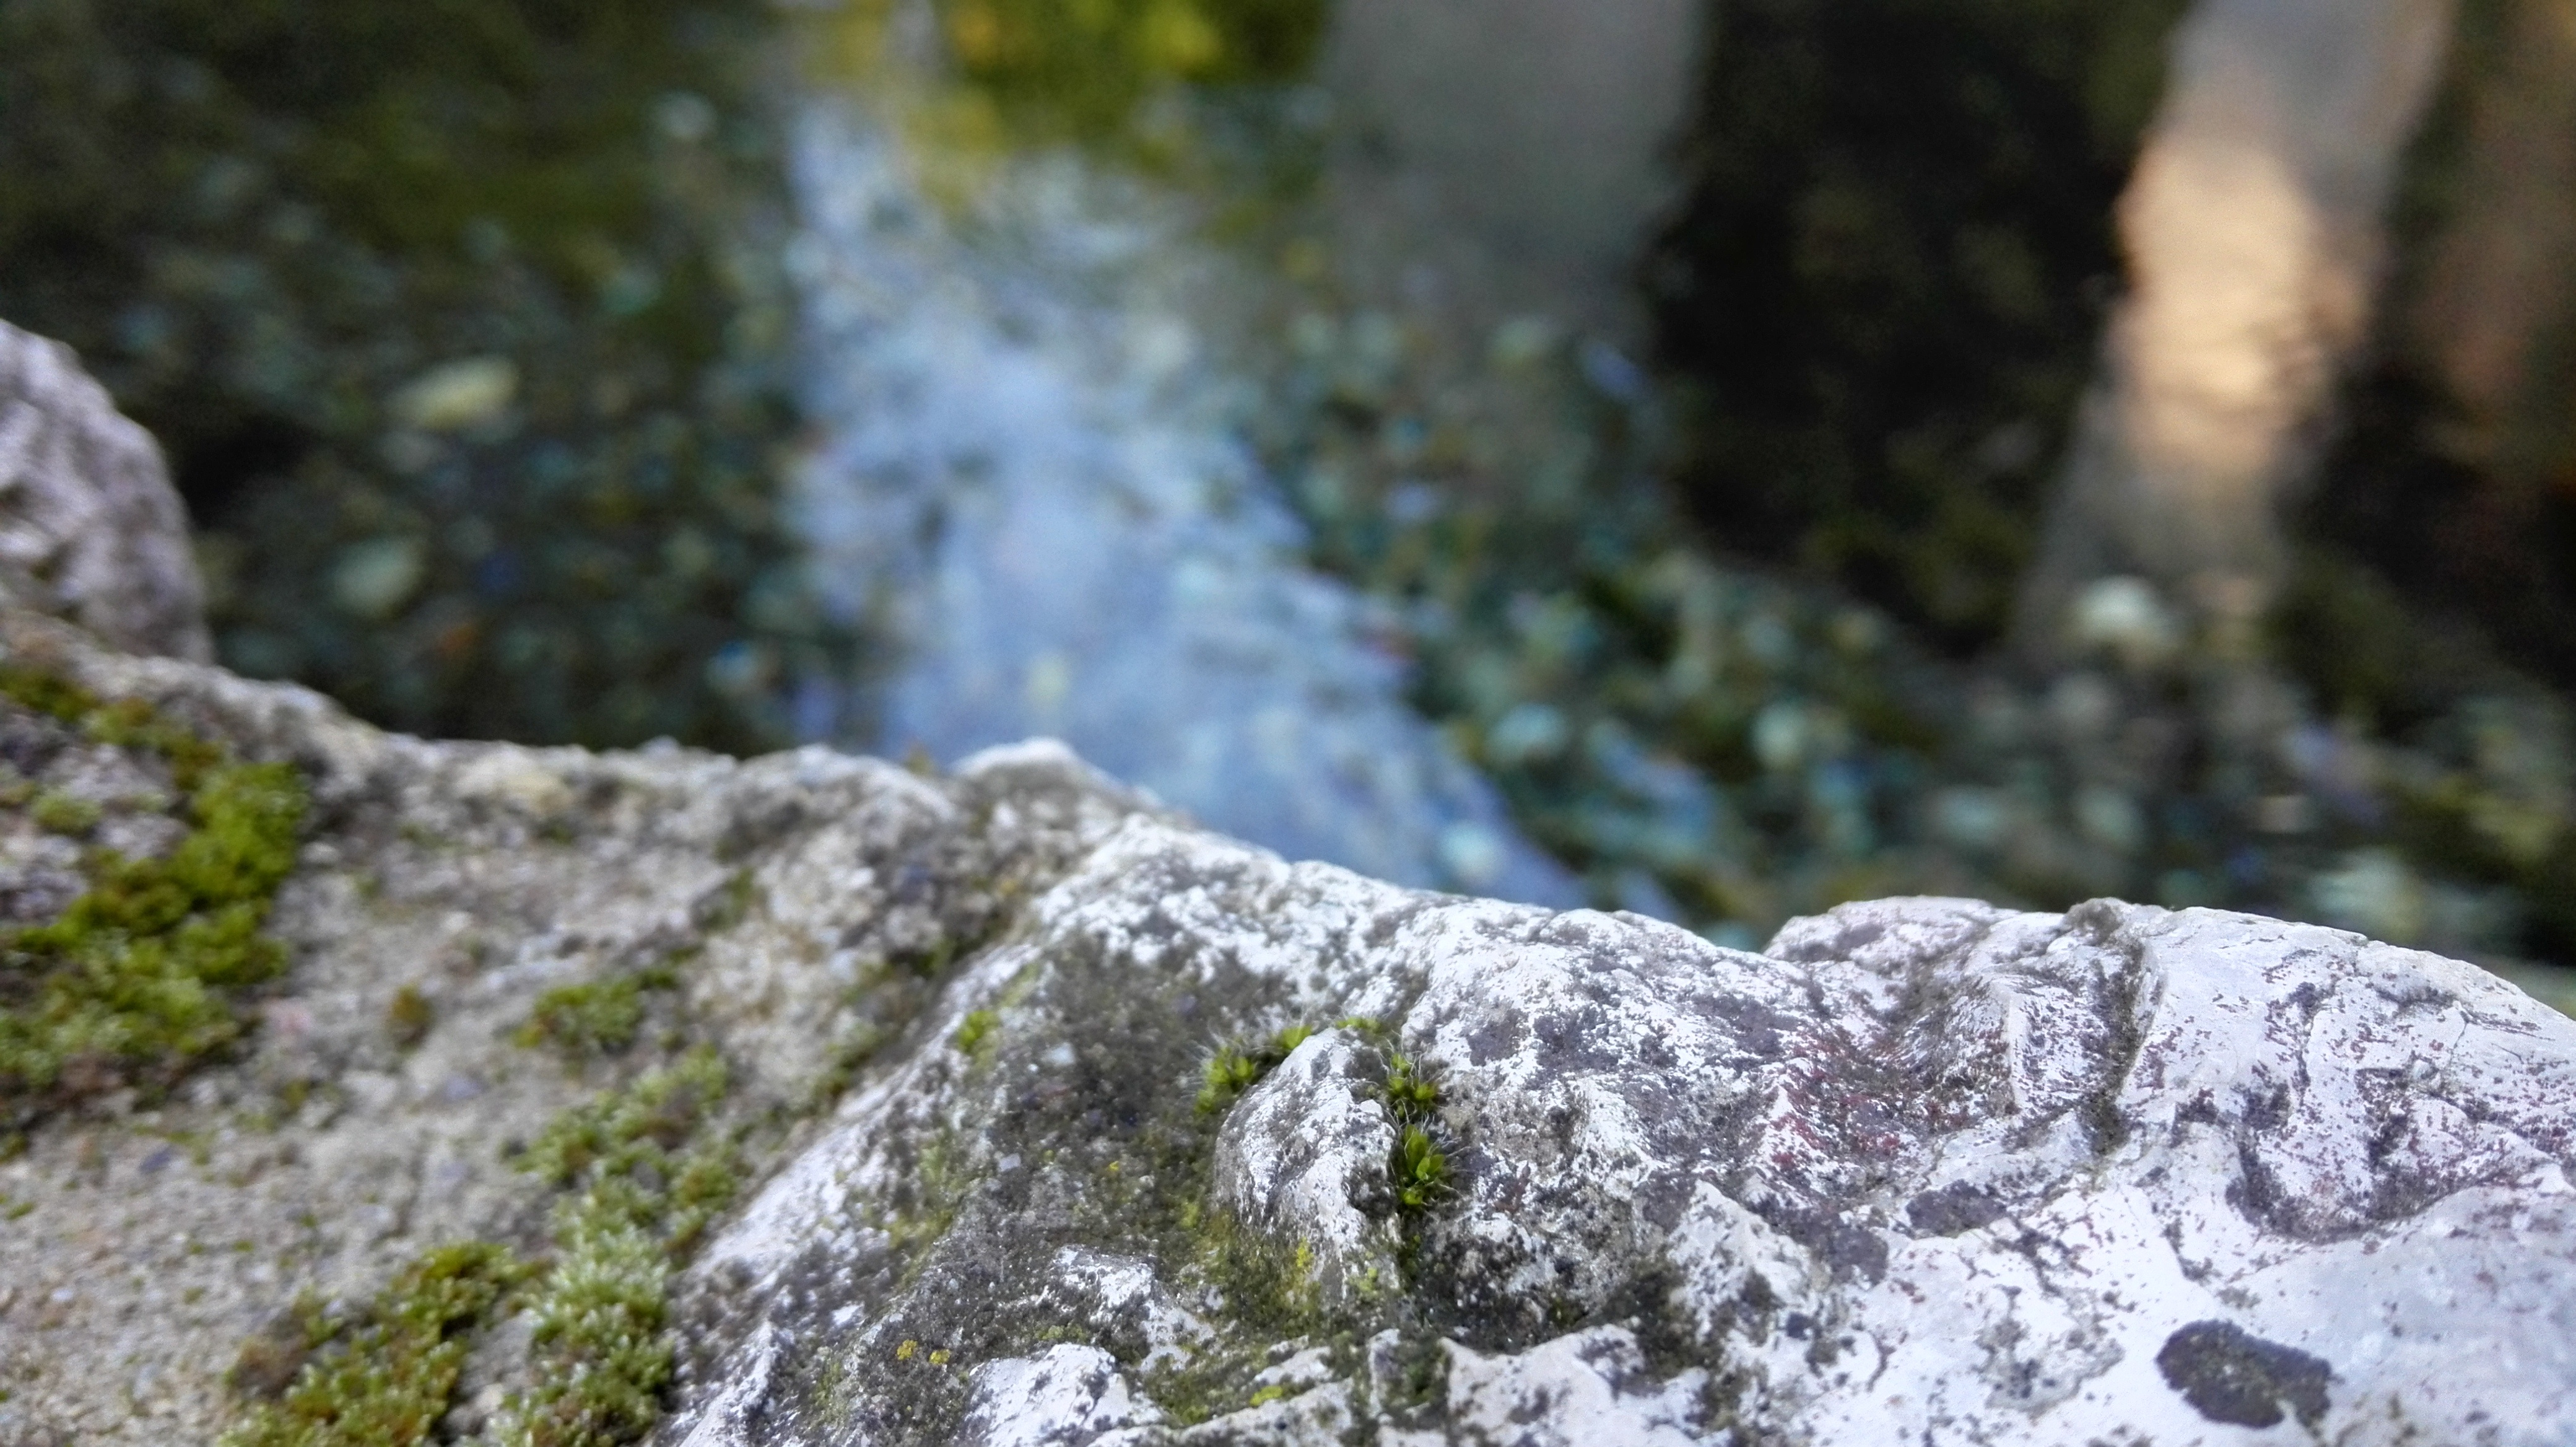
tree, water, nature, forest, rock, snow, winter, plant, sunlight, leaf, flower, stream, autumn, season, woodland, water feature